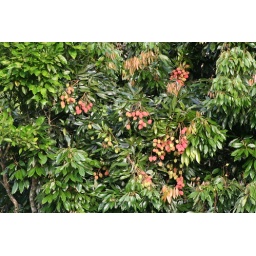
Lychee tree in fruit